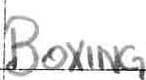
Label: boxing